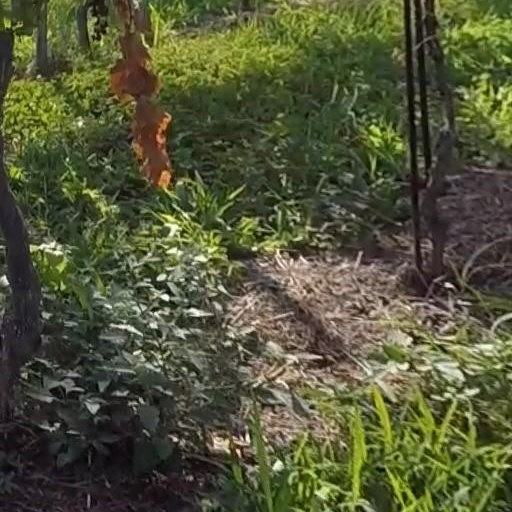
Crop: grape